Deadline (2012 film)

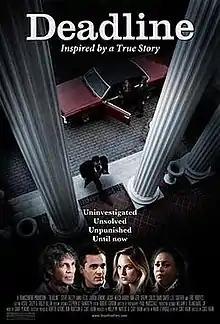
"Deadline" film poster

Deadline is a 2012 American mystery drama film directed by Curt Hahn. The screenplay was written by former "Charlotte Observer" managing editor Mark Ethridge, basing it upon his novel "Grievances", which was inspired by actual events. The film stars Steve Talley and Academy Award nominee Eric Roberts.